Sarah Bernhardt

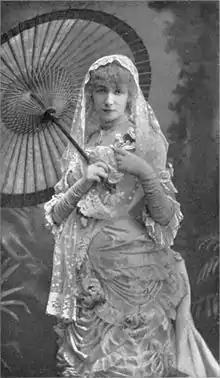
"Frou-frou" (1881)

On 4 June 1879, just before the opening curtain of her premiere in "Phèdre," she suffered an attack of stage fright. She wrote later that she also pitched her voice too high, and was unable to lower it. Nonetheless, the performance was a triumph. Though a majority of the audience could not understand Racine's classical French, she captivated them with her voice and gestures; one member of the audience, Sir George Arthur, wrote that "she set every nerve and fibre in their bodies throbbing and held them spellbound." In addition to her performances of "Zaïre", "Phèdre", "Hernani", and other plays with her troupe, she gave the private recitals in the homes of British aristocrats arranged by Jarrett, who also arranged an exhibition of her sculptures and paintings in Piccadilly, which was attended by both the Prince of Wales and Prime Minister Gladstone. While in London, she added to her personal menagerie of animals. In London, she purchased three dogs, a parrot, and a monkey, and made a side trip to Liverpool, where she purchased a cheetah, a parrot, and a wolfhound and received a gift of six chameleons, which she kept in her rented house on Chester Square, and then took back to Paris.